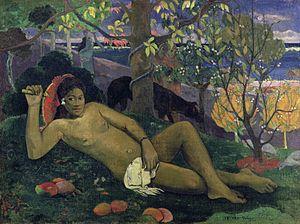
Philibert Commerson est un médecin, explorateur et un naturaliste français. Son nom est parfois écrit par ses contemporains Commerçon, conformément à la prononciation.